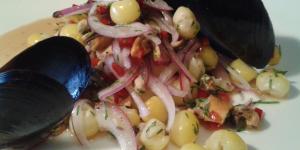
ceviche de mejillones